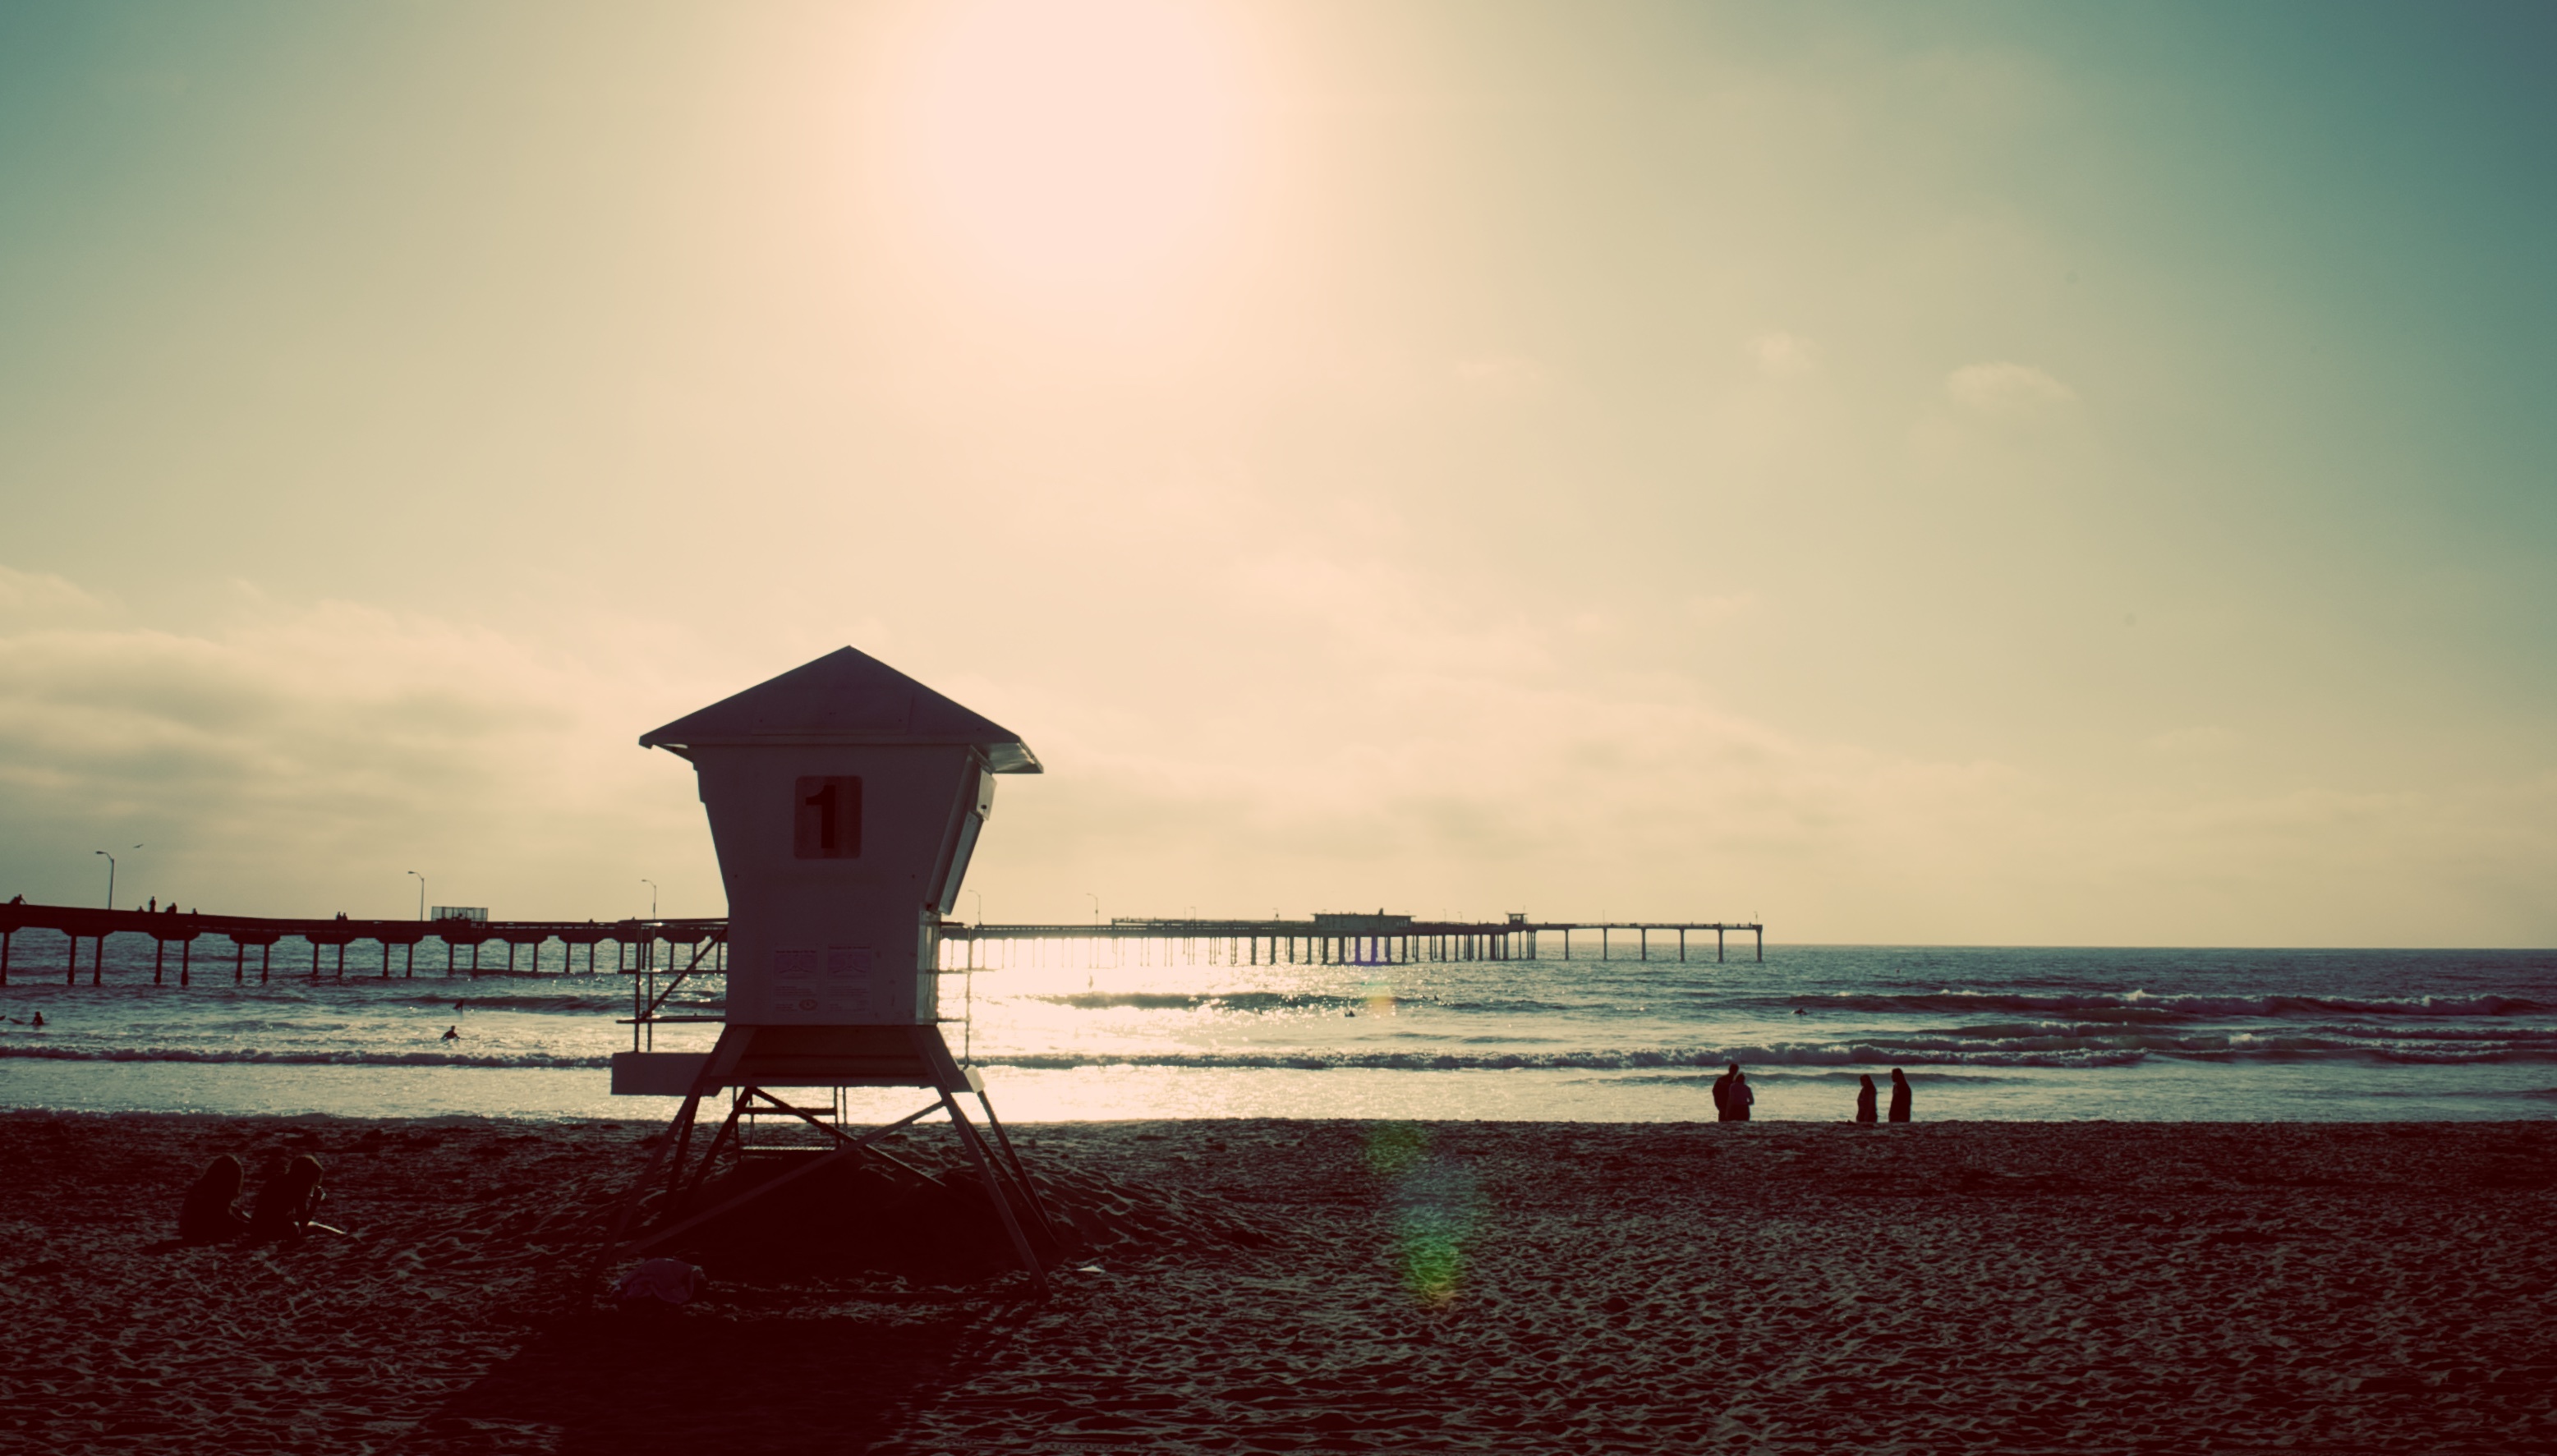
beach, sea, coast, sand, ocean, horizon, light, cloud, sky, sun, sunrise, sunset, sunlight, morning, shore, wave, dawn, pier, dusk, evening, reflection, tower, bay, body of water, atmospheric phenomenon